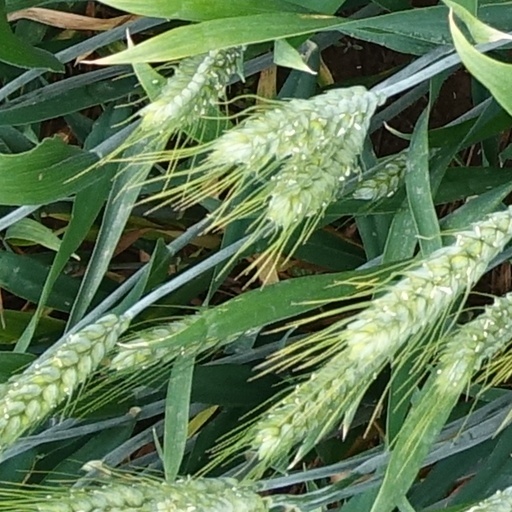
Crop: wheat